Cheb Kader

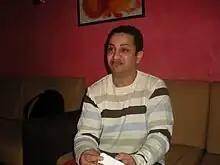

Kouider Morabet, better known as Cheb Kader, is a Moroccan singer, songwriter, composer and pioneer of raï music.